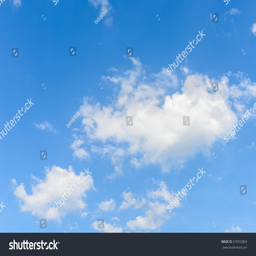
beautiful cirrus clouds against the blue sky